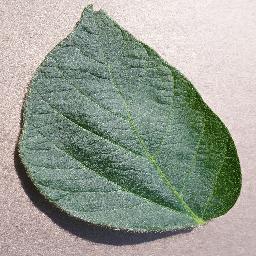
Label: Soybean___healthy